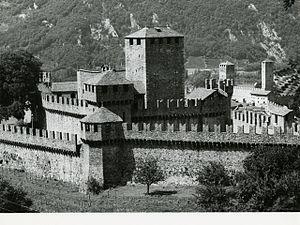
Montebello est un château situé à Bellinzone en Suisse.